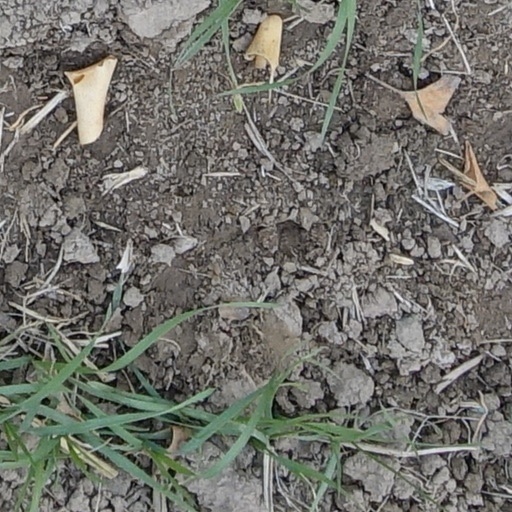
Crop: wheat